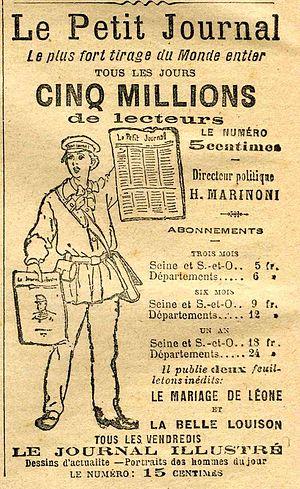
Le Petit Journal (quotidien français) annonce 5 millions de lecteurs en 1899
Le Petit Journal est un quotidien parisien républicain et conservateur, fondé par Moïse Polydore Millaud, qui a paru de 1863 à 1944. C'est, à la cheville entre les XIXᵉ et XXᵉ siècles et jusqu'à la Première Guerre mondiale, l'un des quatre plus grands quotidiens français, avec Le Petit Parisien, Le Matin et Le Journal. Il tire à un million d'exemplaires en 1890, en pleine crise boulangiste.